Hum To Mohabbat Karega

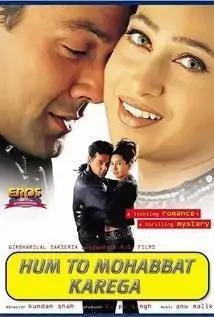

Hum To Mohabbat Karega (transl. I Will Love You Always) is a 2000 Indian Hindi thriller-comedy film featuring Bobby Deol and Karisma Kapoor, who also appeared in "Aashiq" the following year. This film was inspired by the 1981 American film "Eyewitness". The rights to this film are owned by Red Chillies Entertainment.